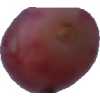
Label: pink_grape